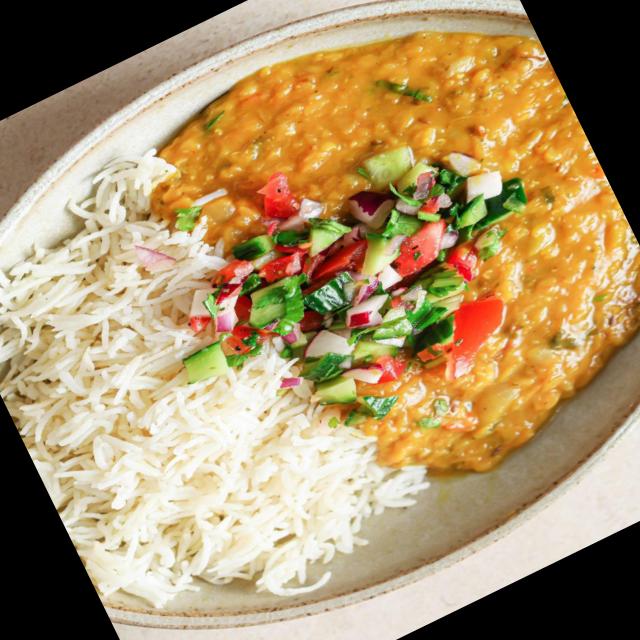
Dish: dal_makhani